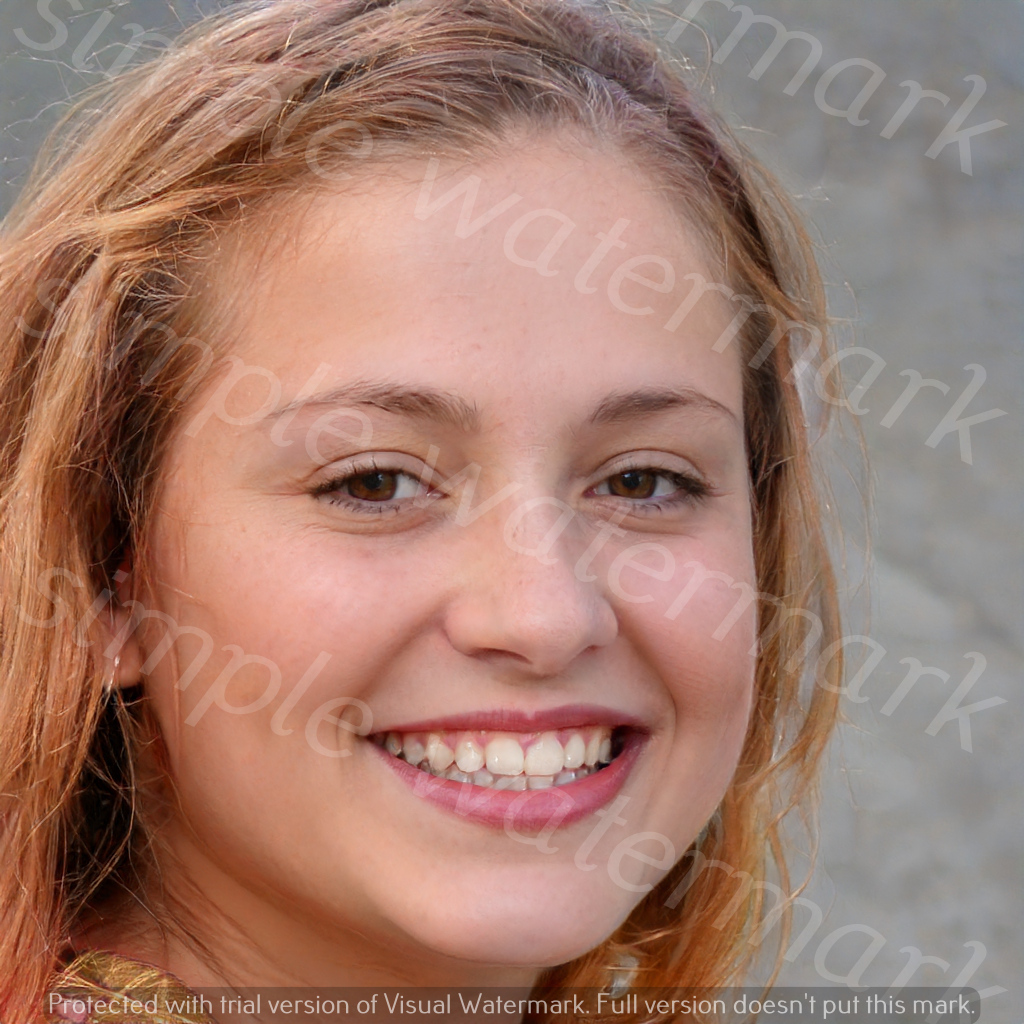
Label: Watermark